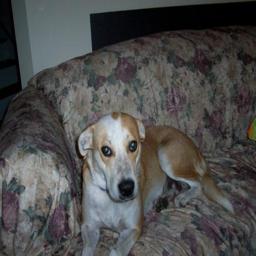
Animal: dogs